1959 24 Hours of Le Mans

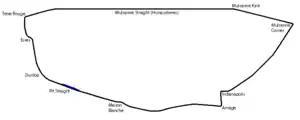
Le Mans in 1959

Significant changes occurred with the Automobile Club de l'Ouest (ACO) regulations this year. The FIA had issued its revamped and revised Appendix J rules for Grand Touring (GT) cars and the ACO followed other endurance races and opened its entry-list to the GT categories for the first time.